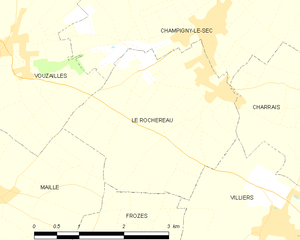
Carte des communes françaises Le Rochereau